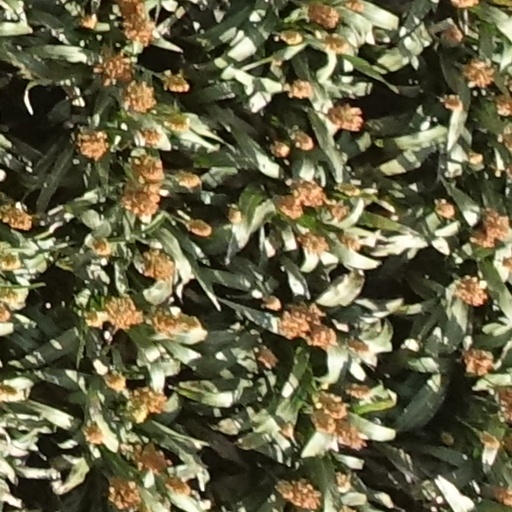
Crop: sorghum